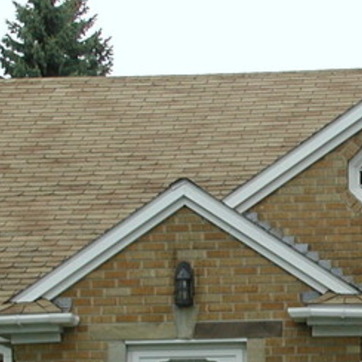
Material: other